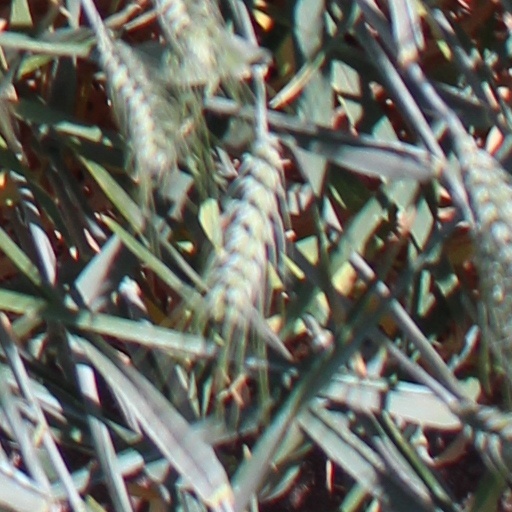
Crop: wheat